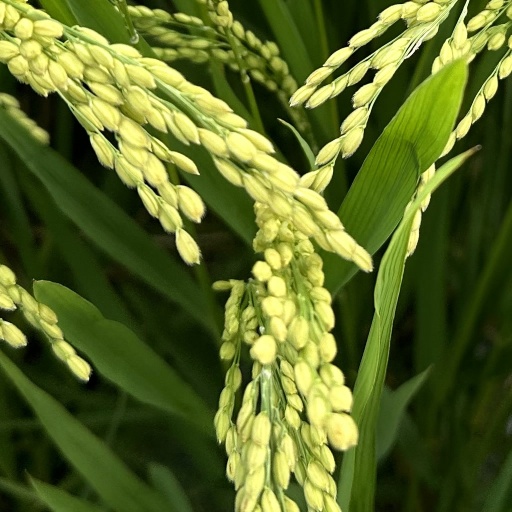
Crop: rice